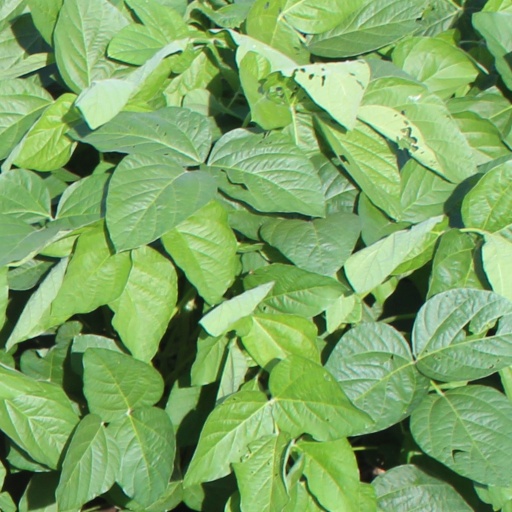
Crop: soybean